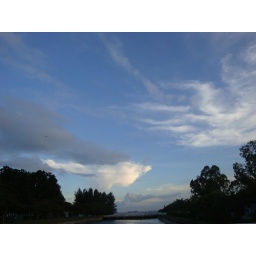
We stop by the road where Jazs got out the car to take this scene.